K-d tree

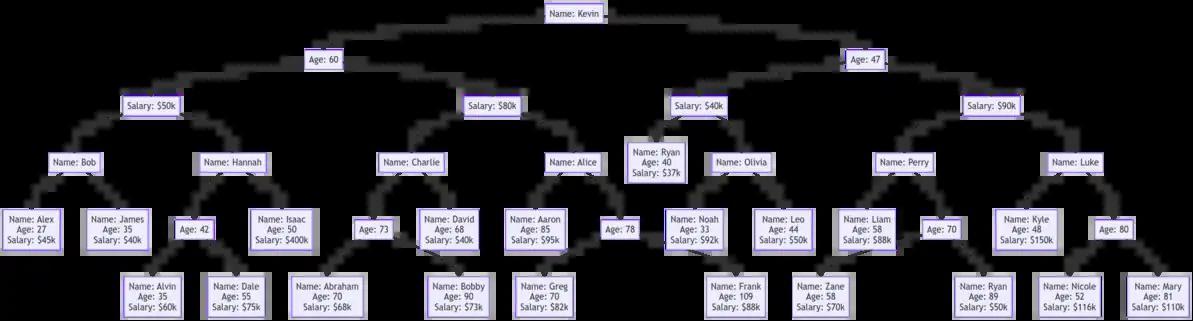
Example of a 3 dimensional k-d tree

Since there are many possible ways to choose axis-aligned splitting planes, there are many different ways to construct "k"-d trees. The canonical method of "k"-d tree construction has the following constraints: